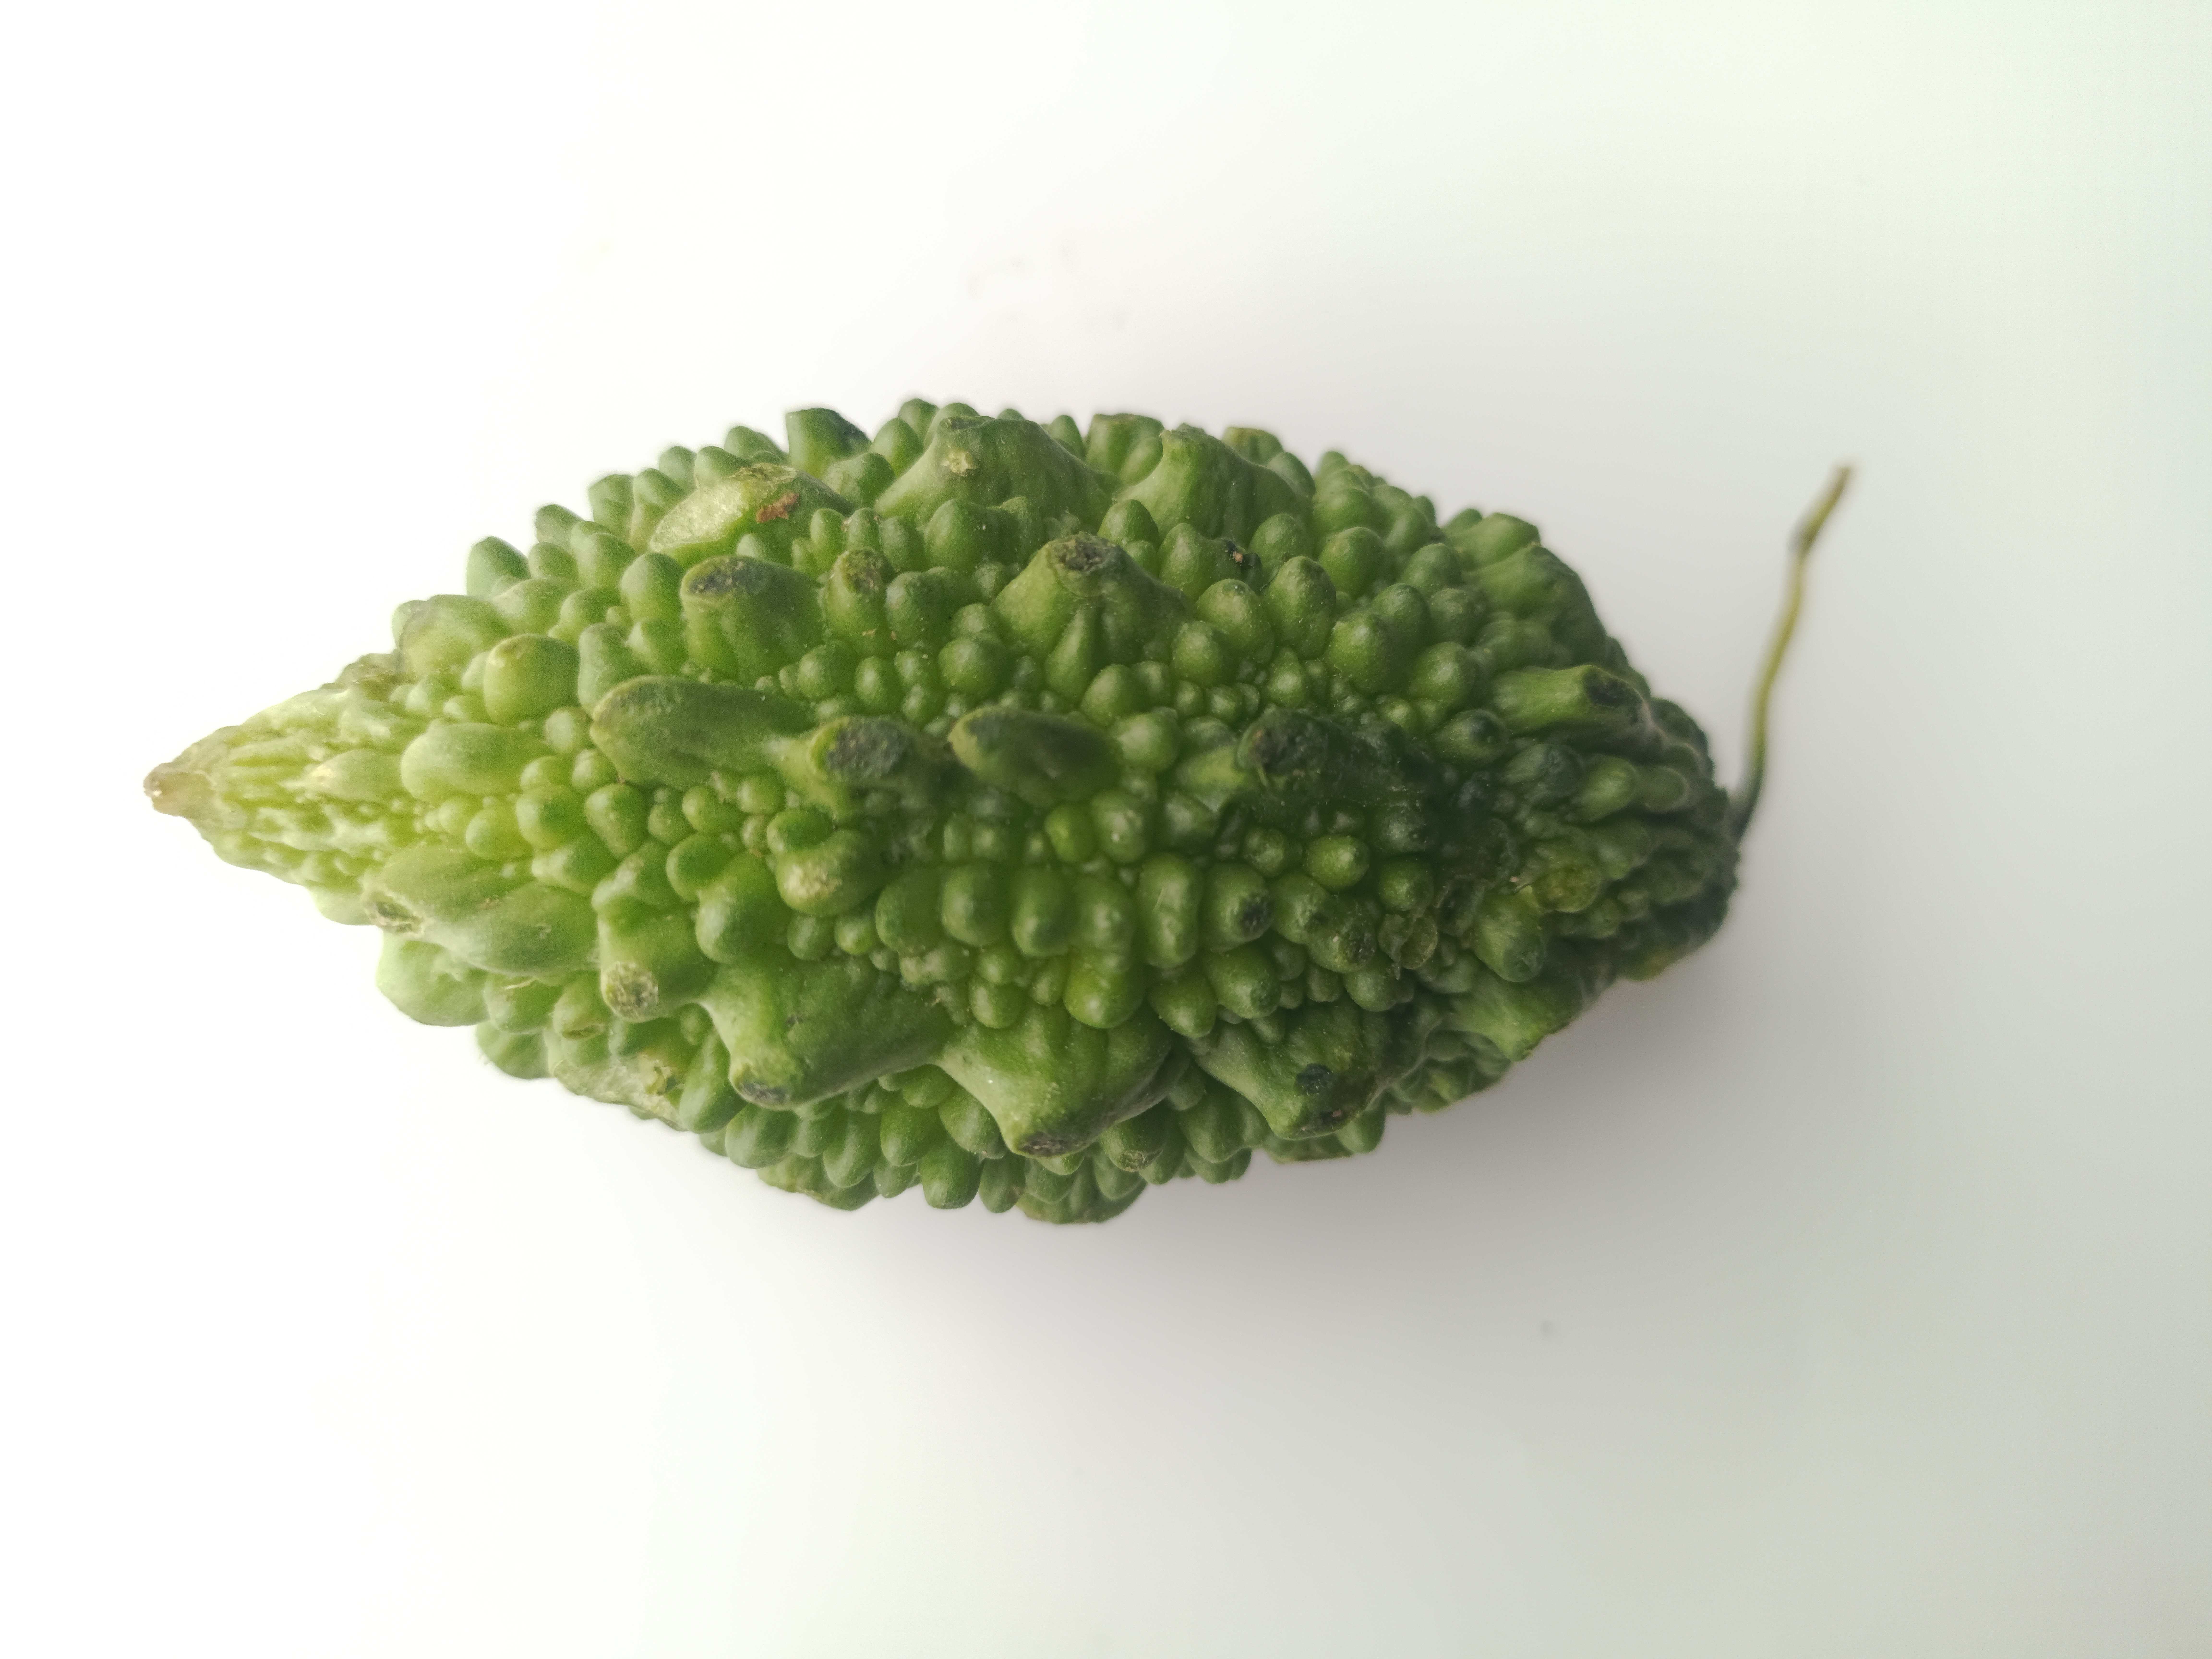
Label: Momordica charantia